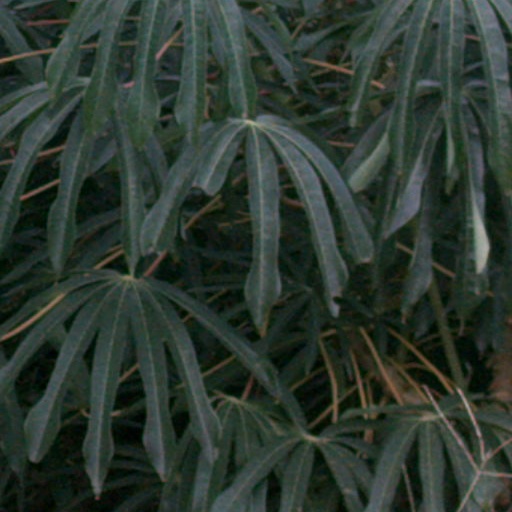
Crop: cassava